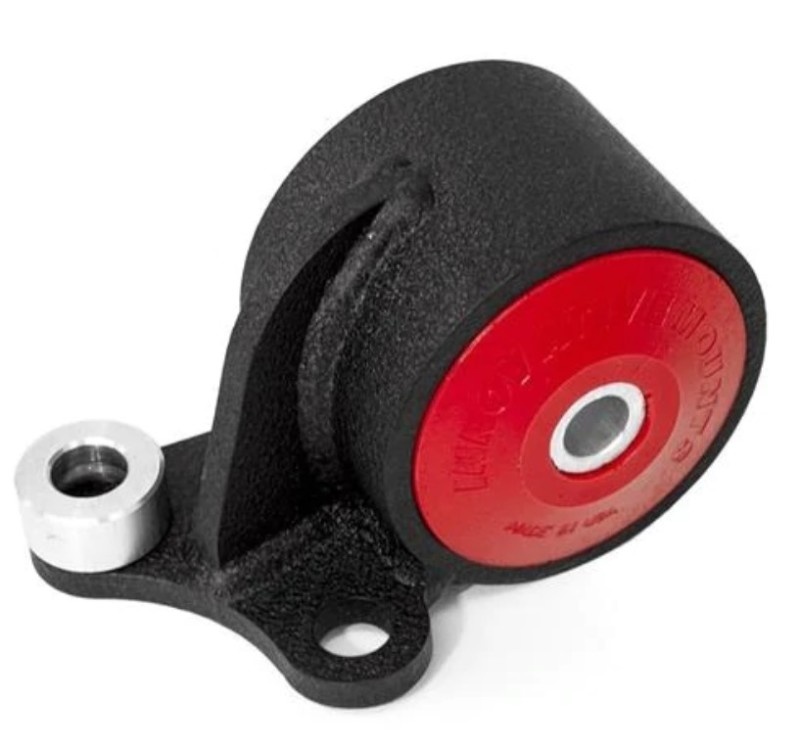
Innovative 88-91 Honda Civic / CR-X Conversion LH Black Aluminum Mount 75A Bushing - B-Series
Innovative 88-91 Honda Civic / CR-X Conversion LH Black Aluminum Mount 75A Bushing - B-Series
Brand: Innovative Mounts
Category: Vehicles & Parts > Vehicle Parts & Accessories > Motor Vehicle Parts > Motor Vehicle Engines > Short Blocks